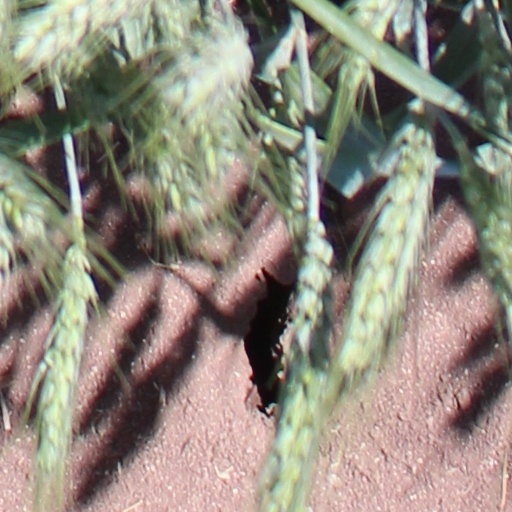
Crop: wheat